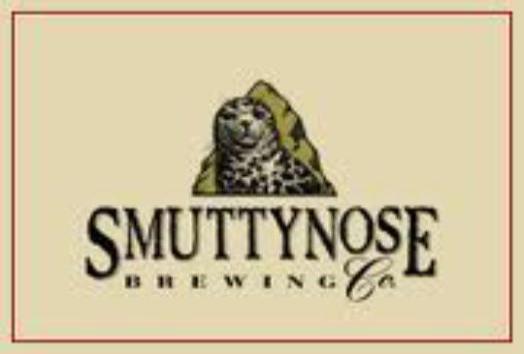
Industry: Food